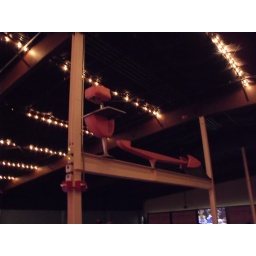
At the Rock n Bowl in New Orleans this ball return sits 15 ft above the floor